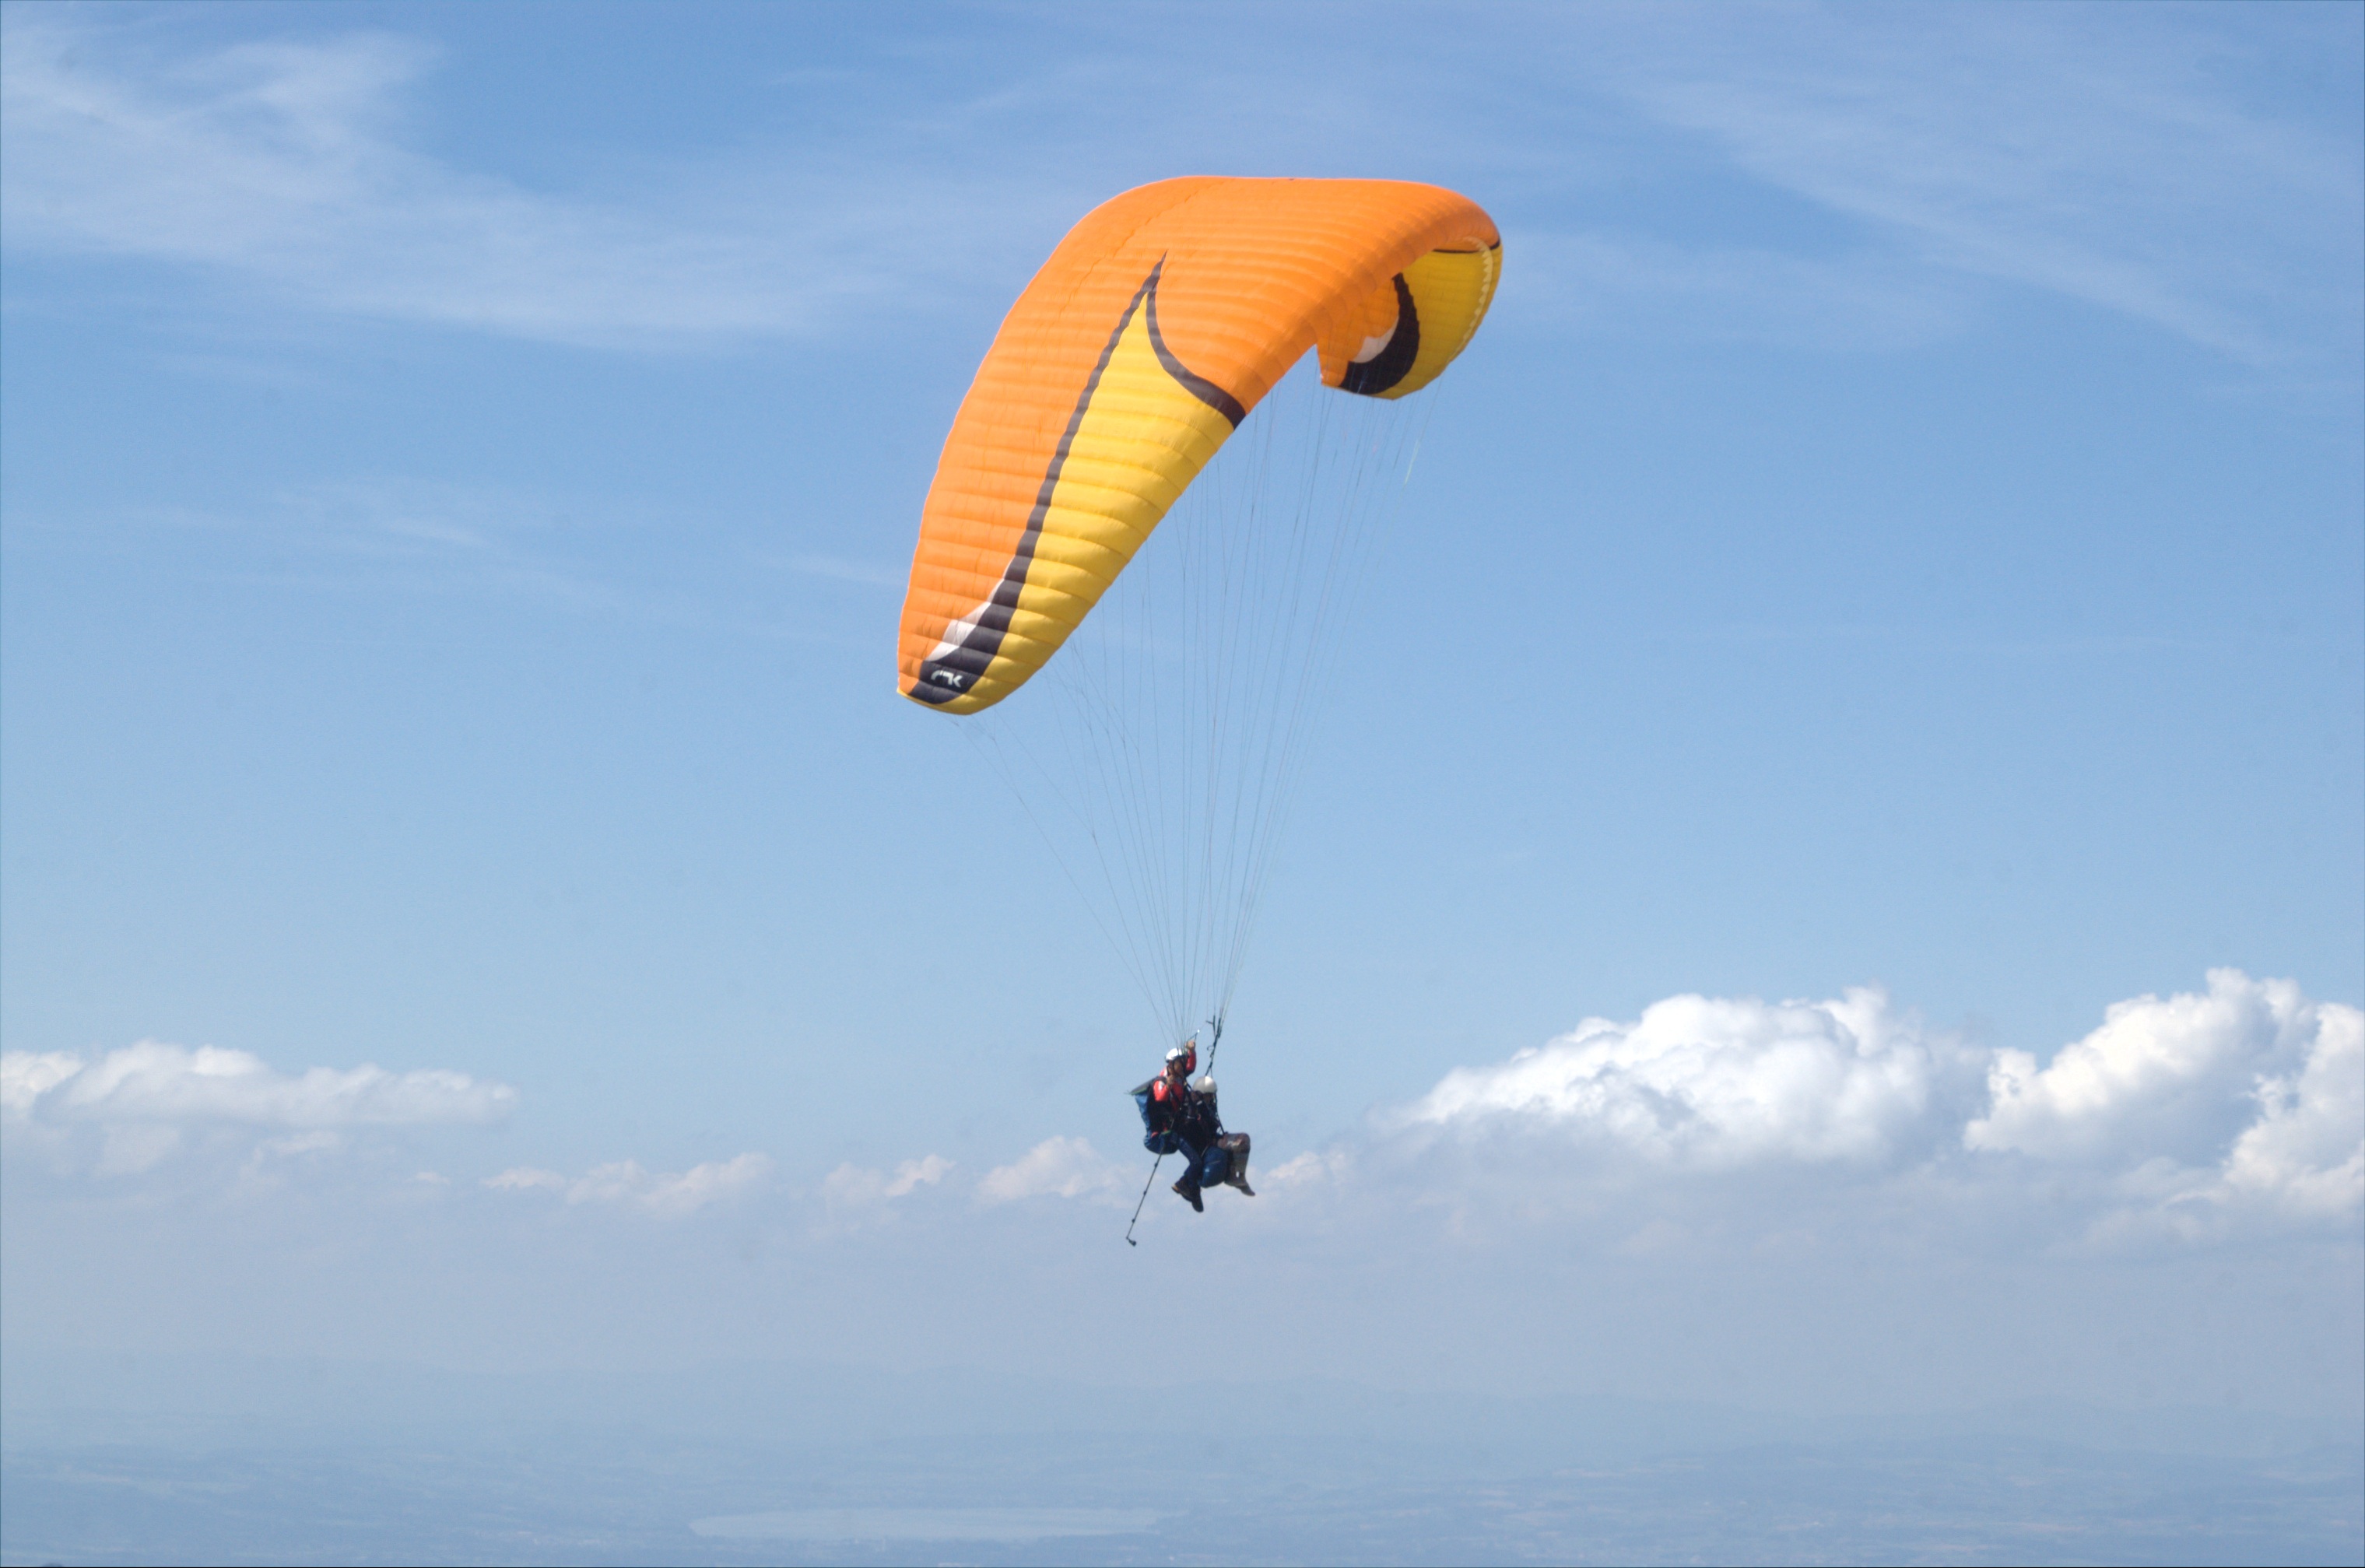
wing, sky, sport, fly, extreme sport, parachute, paragliding, clouds, sports, parachuting, air sports, windsports